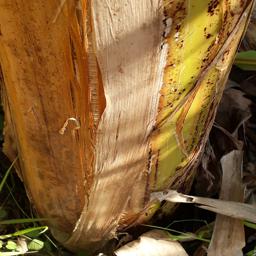
Label: PANAMA DISEASE